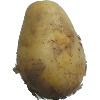
Label: white_potato